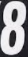
Number: 8